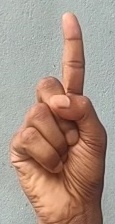
ASL sign: 1